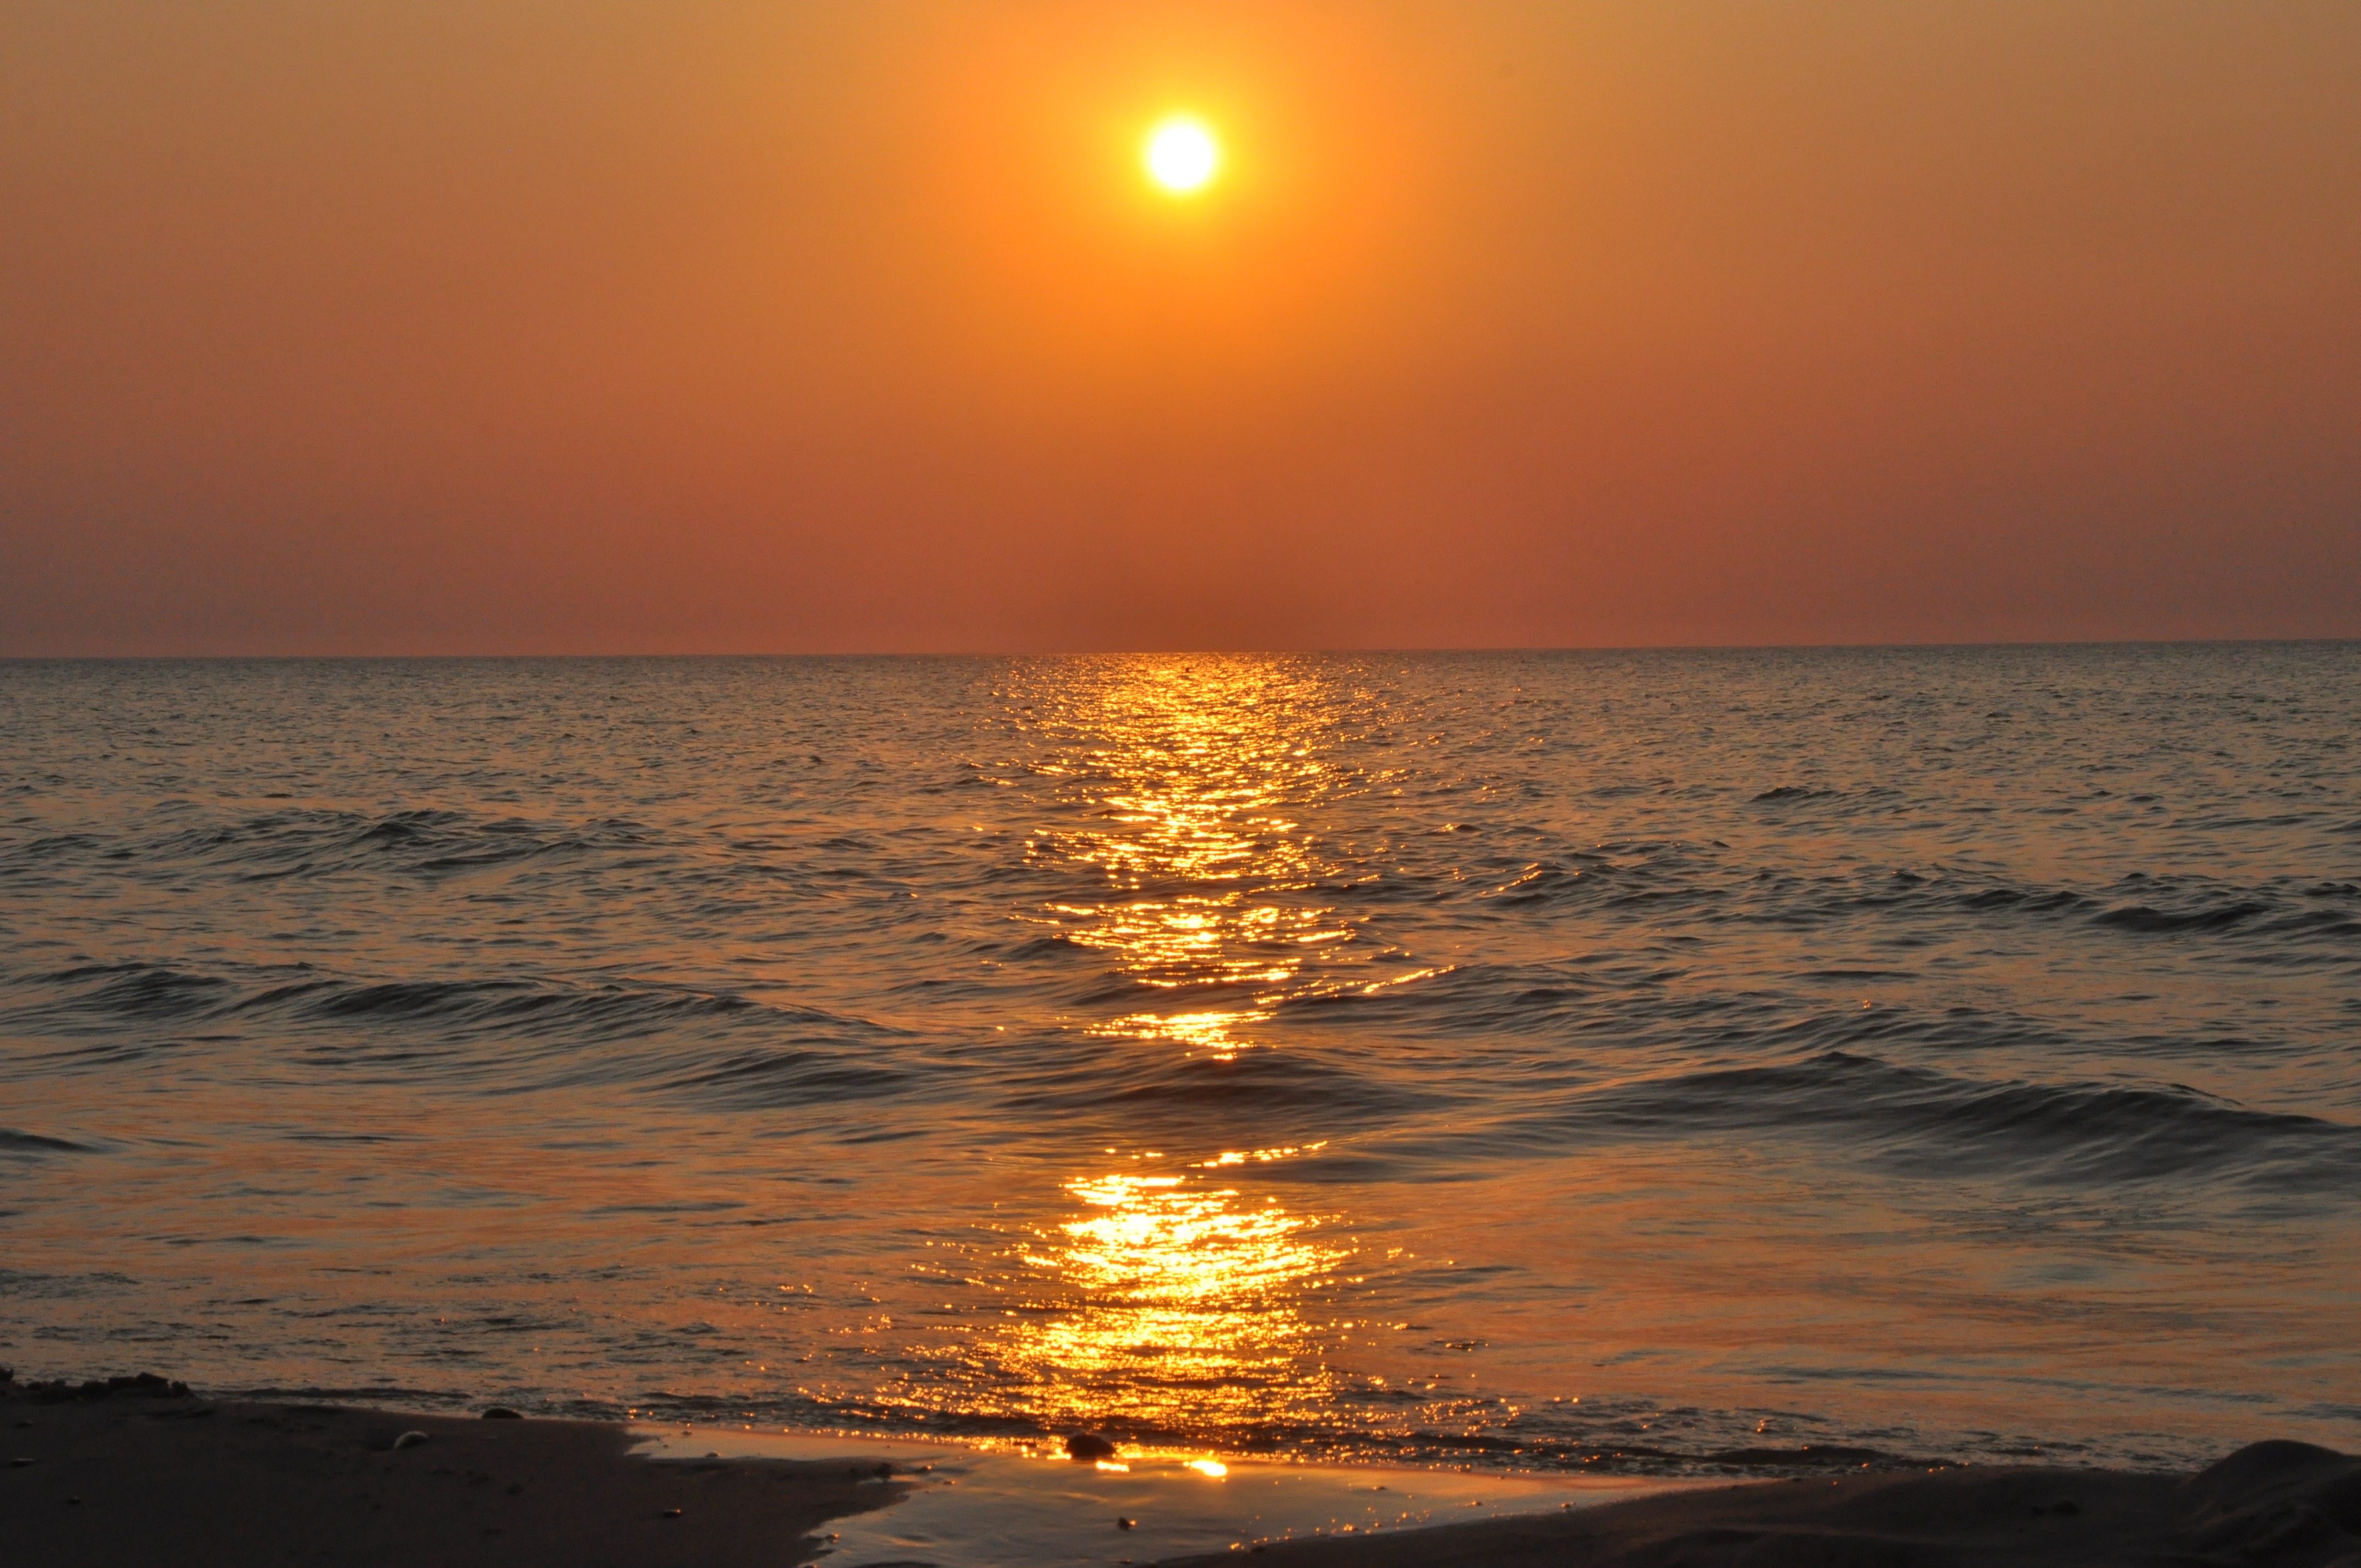
beach, sea, coast, ocean, horizon, sun, sunrise, sunset, sunlight, morning, shore, wave, dawn, dusk, evening, afterglow, the waves, wind wave